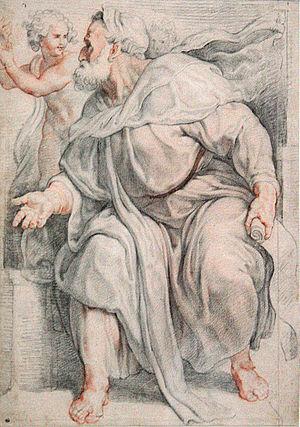
Ézéchiel est un prophète de l'Ancien Testament, qui a probablement vécu au VIᵉ siècle av. J.-C. Son nom veut dire « Que le Seigneur le fortifie ». On lui attribue le livre d'Ézéchiel, le troisième dans l'ordre canonique des grands prophètes. L'islam l'associe au nom coranique de Dhul-Al-Khifl.